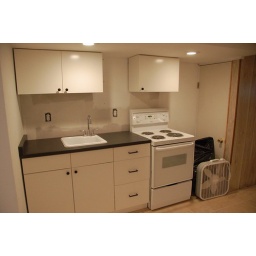
View of kitchen stove and sink. Backsplash will be tiled by mid-September